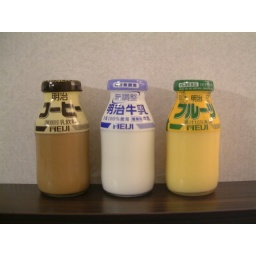
Yummy meiji milk sold in vending machine (coffee, plain, and fruit flavors)